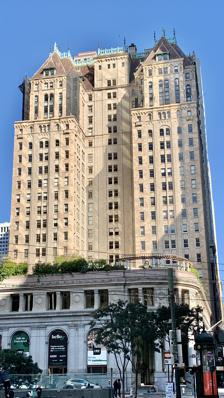
Building: Hunter–Dulin Building
Country: United States of America
Year built: 1926
Commercial offices in San Francisco, California Hunter–Dulin Building from Market Street (2021) General information Type Commercial offices Location 111 Sutter St., San Francisco , California Coordinates 37°47′23″N 122°24′09″W / 37.7898°N 122.4025°W / 37.7898; -122.4025 Construction started 1925 Completed 1927 Height Roof 93.88 m (308.0 ft) Technical details Floor count 22 Floor area 285,093 sq ft (26,486.0 m 2 ) Design and construction Architect(s) Schultze & Weaver Garcia/Wagner & Associates Structural engineer H. J. Brunnier Hunter–Dulin Building U.S. National Register of Historic Places Area less than one acre Architectural style Late Gothic Revival, French Renaissance Revival NRHP reference No. 97000348 Added to NRHP April 17, 1997 References The Hunter–Dulin Building (also known as the California Commercial Wool Building or 111 Sutter Street ) is a class A office building located at 111 Sutter Street in San Francisco , California . Description and history The 25-story, 94 m (308 ft) tall building was completed in 1927. It was listed on the National Register of Historic Places on April 17, 1997. The building was totally restored and renovated between 1999 and 2001. The building served as the West Coast headquarters for the National Broadcasting Company from 1927 to 1942; the executive offices were located on the 21st floor and the studio offices were located on the 22nd. The 22nd floor was later occupied by peer-to-peer lending firm Prosper Marketplace . 111 Sutter Street was the fictional location of the "Spade & Archer" detective agency in Dashiell Hammett 's 1930 book, " The Maltese Falcon ". According to Hammett, Sam Spade 's office was located on the 5th floor. As of May 2023, during what the San Francisco Chronicle described as "Downtown San Francisco['s] worst office vacancy crisis on record," 111 Sutter Street had a vacancy rate of 43.9%. References